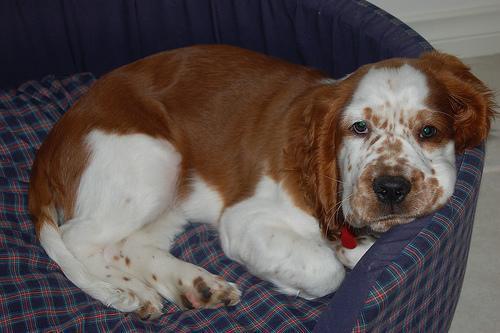
Welsh_springer_spaniel